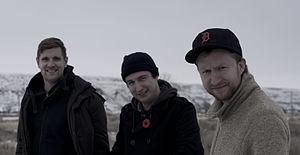
Le collectif North Country Cinéma On set de l'Alberta 2012